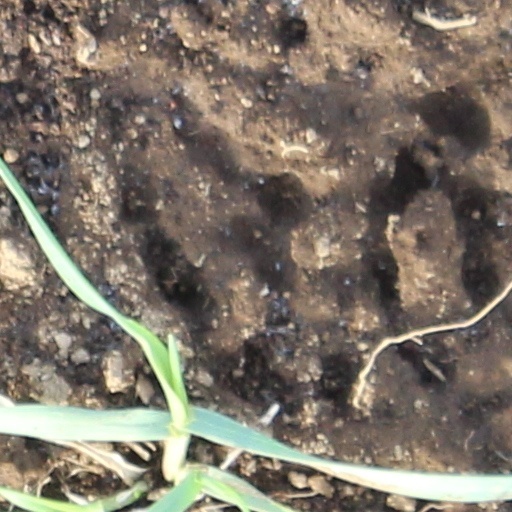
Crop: wheat